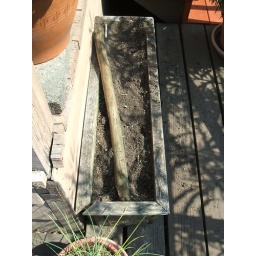
I planted some beets and lettuce in this box and hoped the stick might deter the neighbour's cat - NOT!